Year XI system

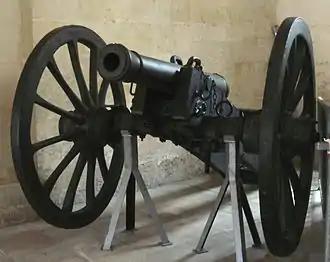
Canon de 6 système An XI, founded in Douay in 1813.

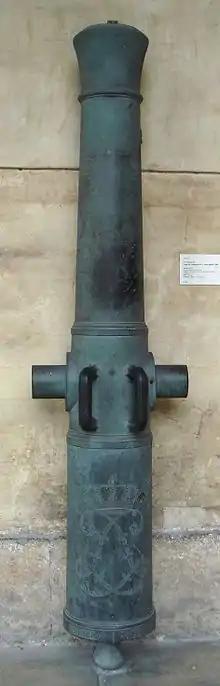
Canon de 12 court, modèle 1803 (short 12-pdr cannon, Mk 1803), "Le Papegay", Year XI system. Founded in 1824 in Douai. Caliber: 120 mm (rifled in 1858). Length: 210 cm. Weight: 880 kg. Ammunition: 6 kg metal ball.

The Year XI system (French:"Système An XI", after of the 11th year of the French Republic, i.e. 1803) was a French artillery system developed during the rule of Napoleon. The Year XI system was original in that it brought various improvements to the highly successful Gribeauval system, on which many successes of the Napoleonic Wars relied. It especially consisted in streamlining the existing Gribeauval designs. The main proponent of the new system was General Marmont. It was superseded by the Valée system.